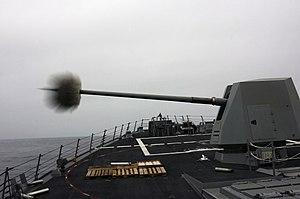
Le canon de 5 pouces/54 calibres Mark 45 est une monture d'artillerie navale américaine composée de 127 mm L54 Mark 19 pistolet sur le montage Mark 45. Conçu et construit à l'origine par United Defence, il est maintenant fabriqué par BAE Systems Land & Armaments après l'acquisition de ce dernier.